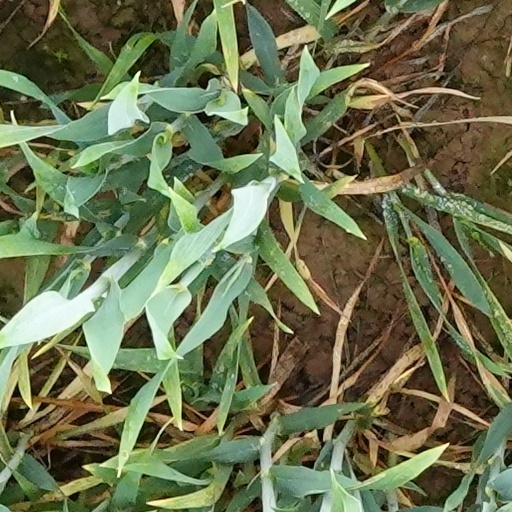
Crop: wheat